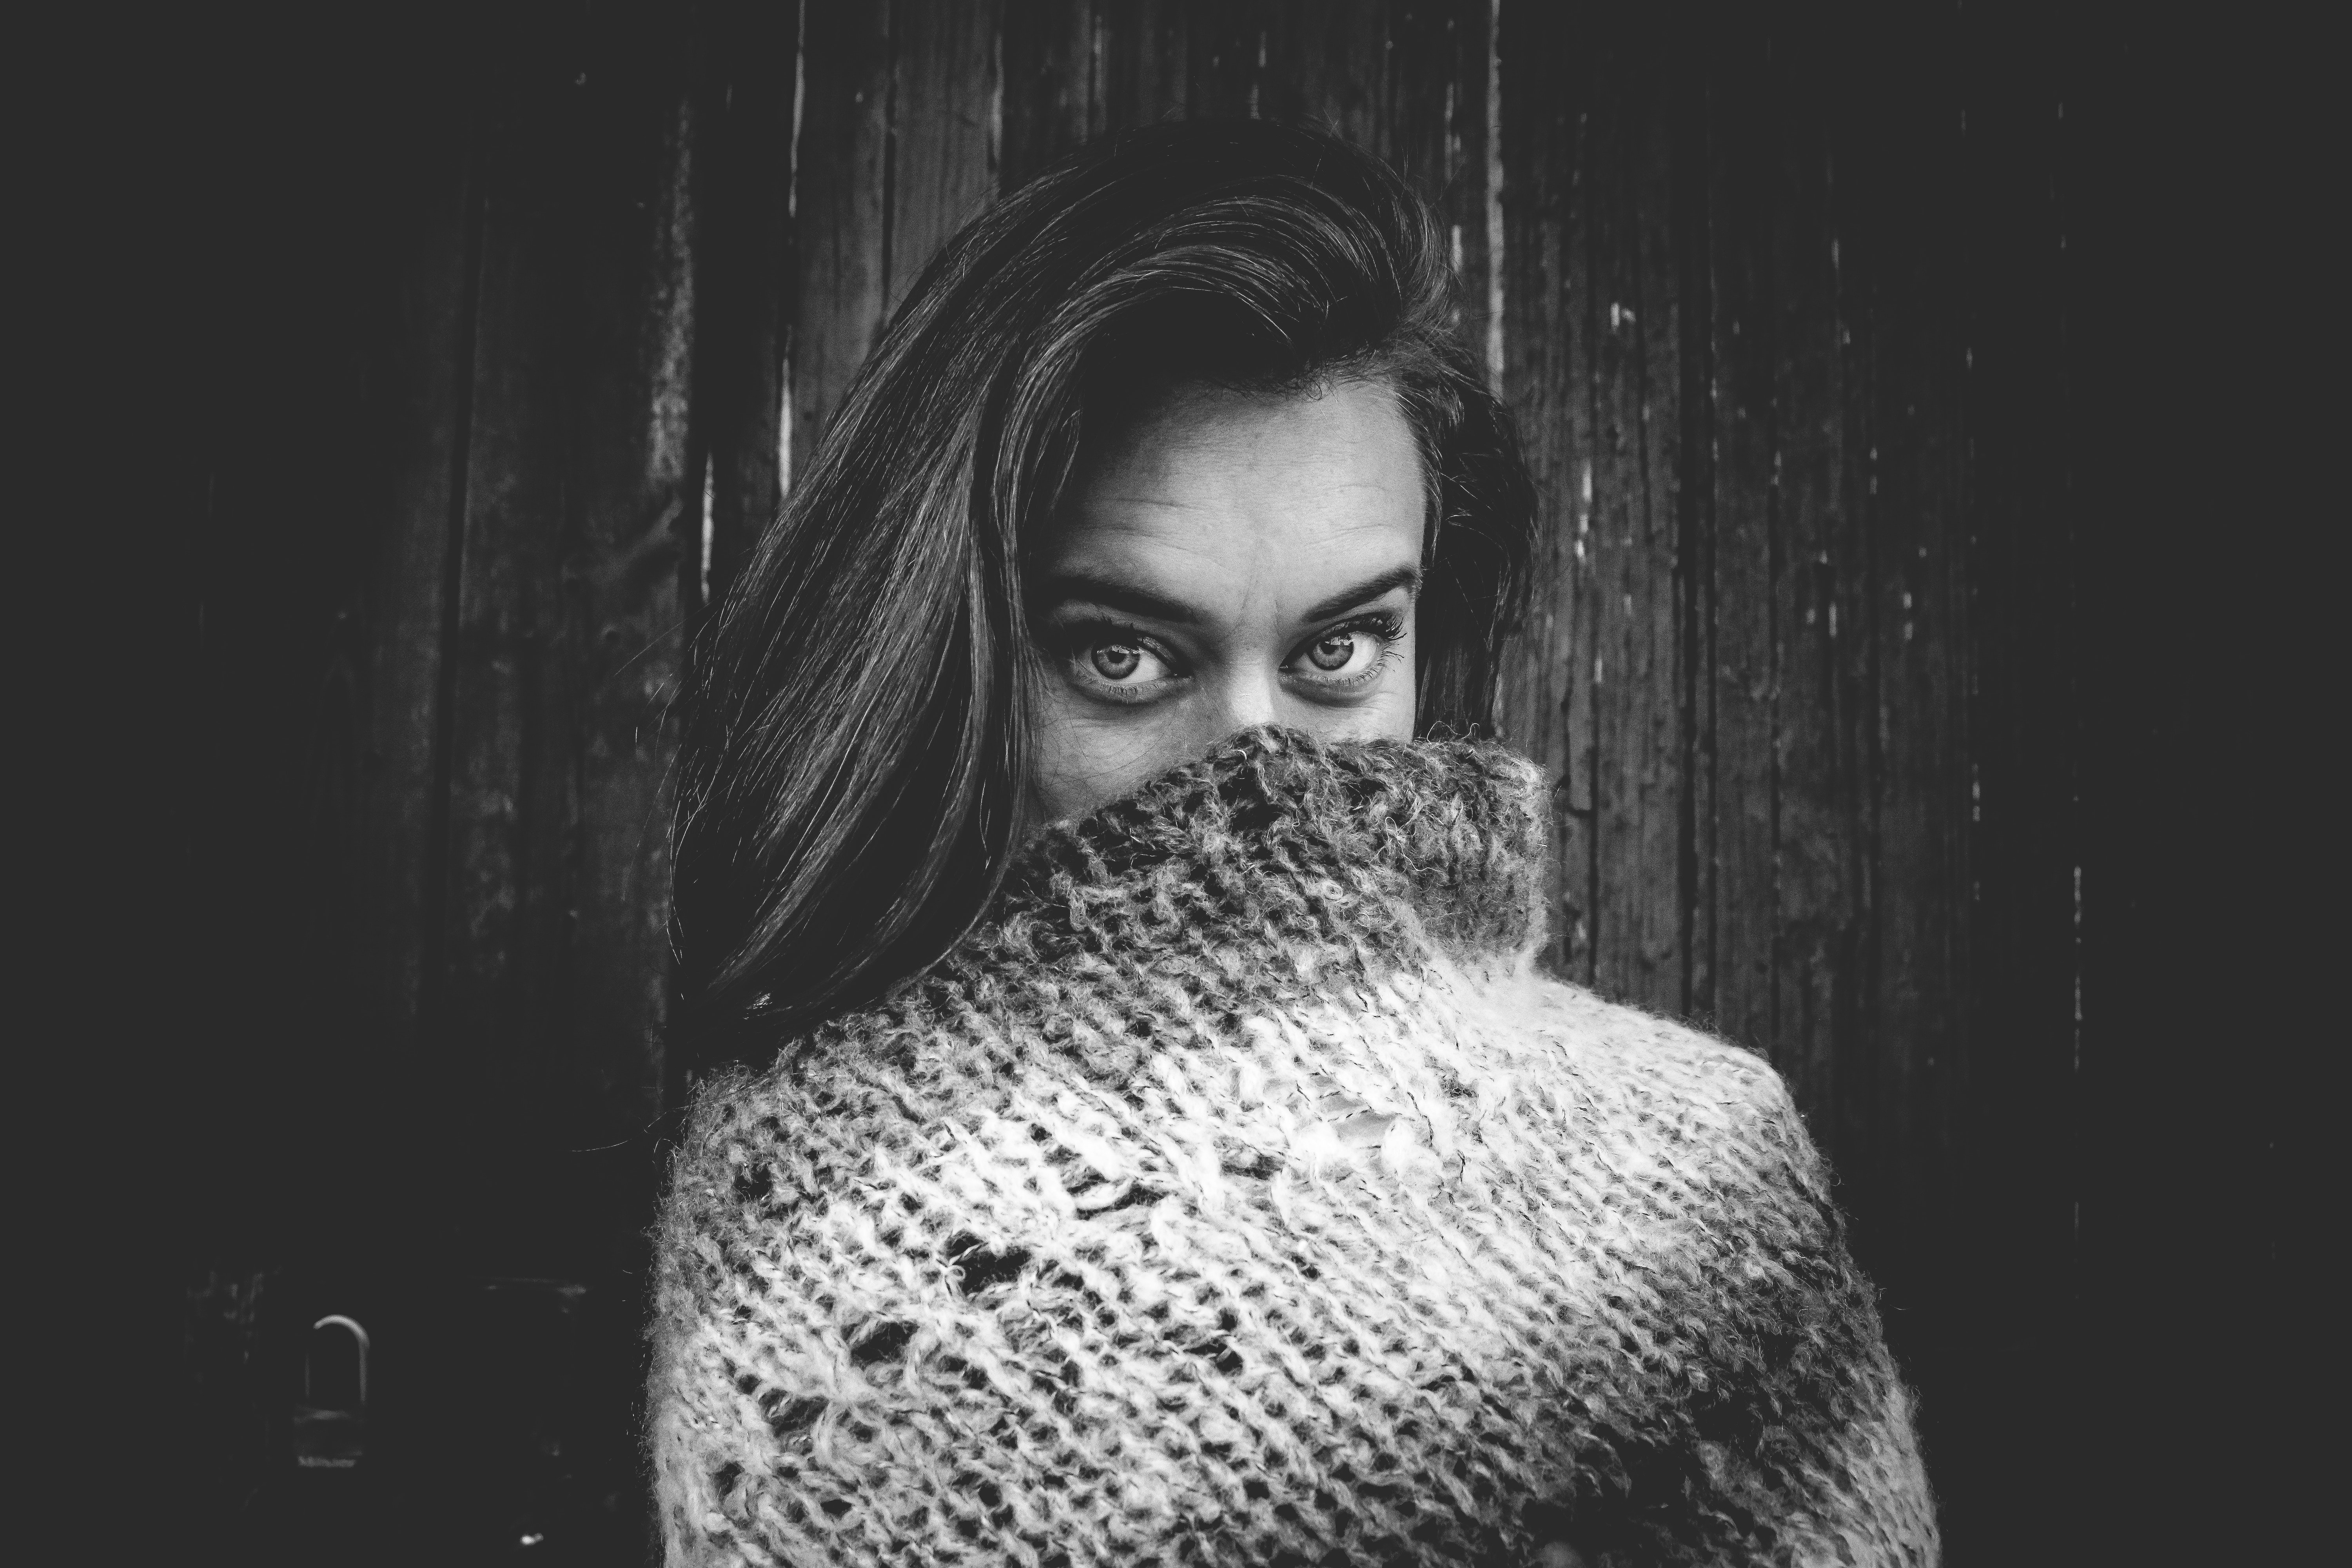
hair, black, face, black and white, portrait, eye, monochrome photography, lip, photography, monochrome, neck, portrait photography, hand, long hair, photo shoot, style, flash photography, eyelash